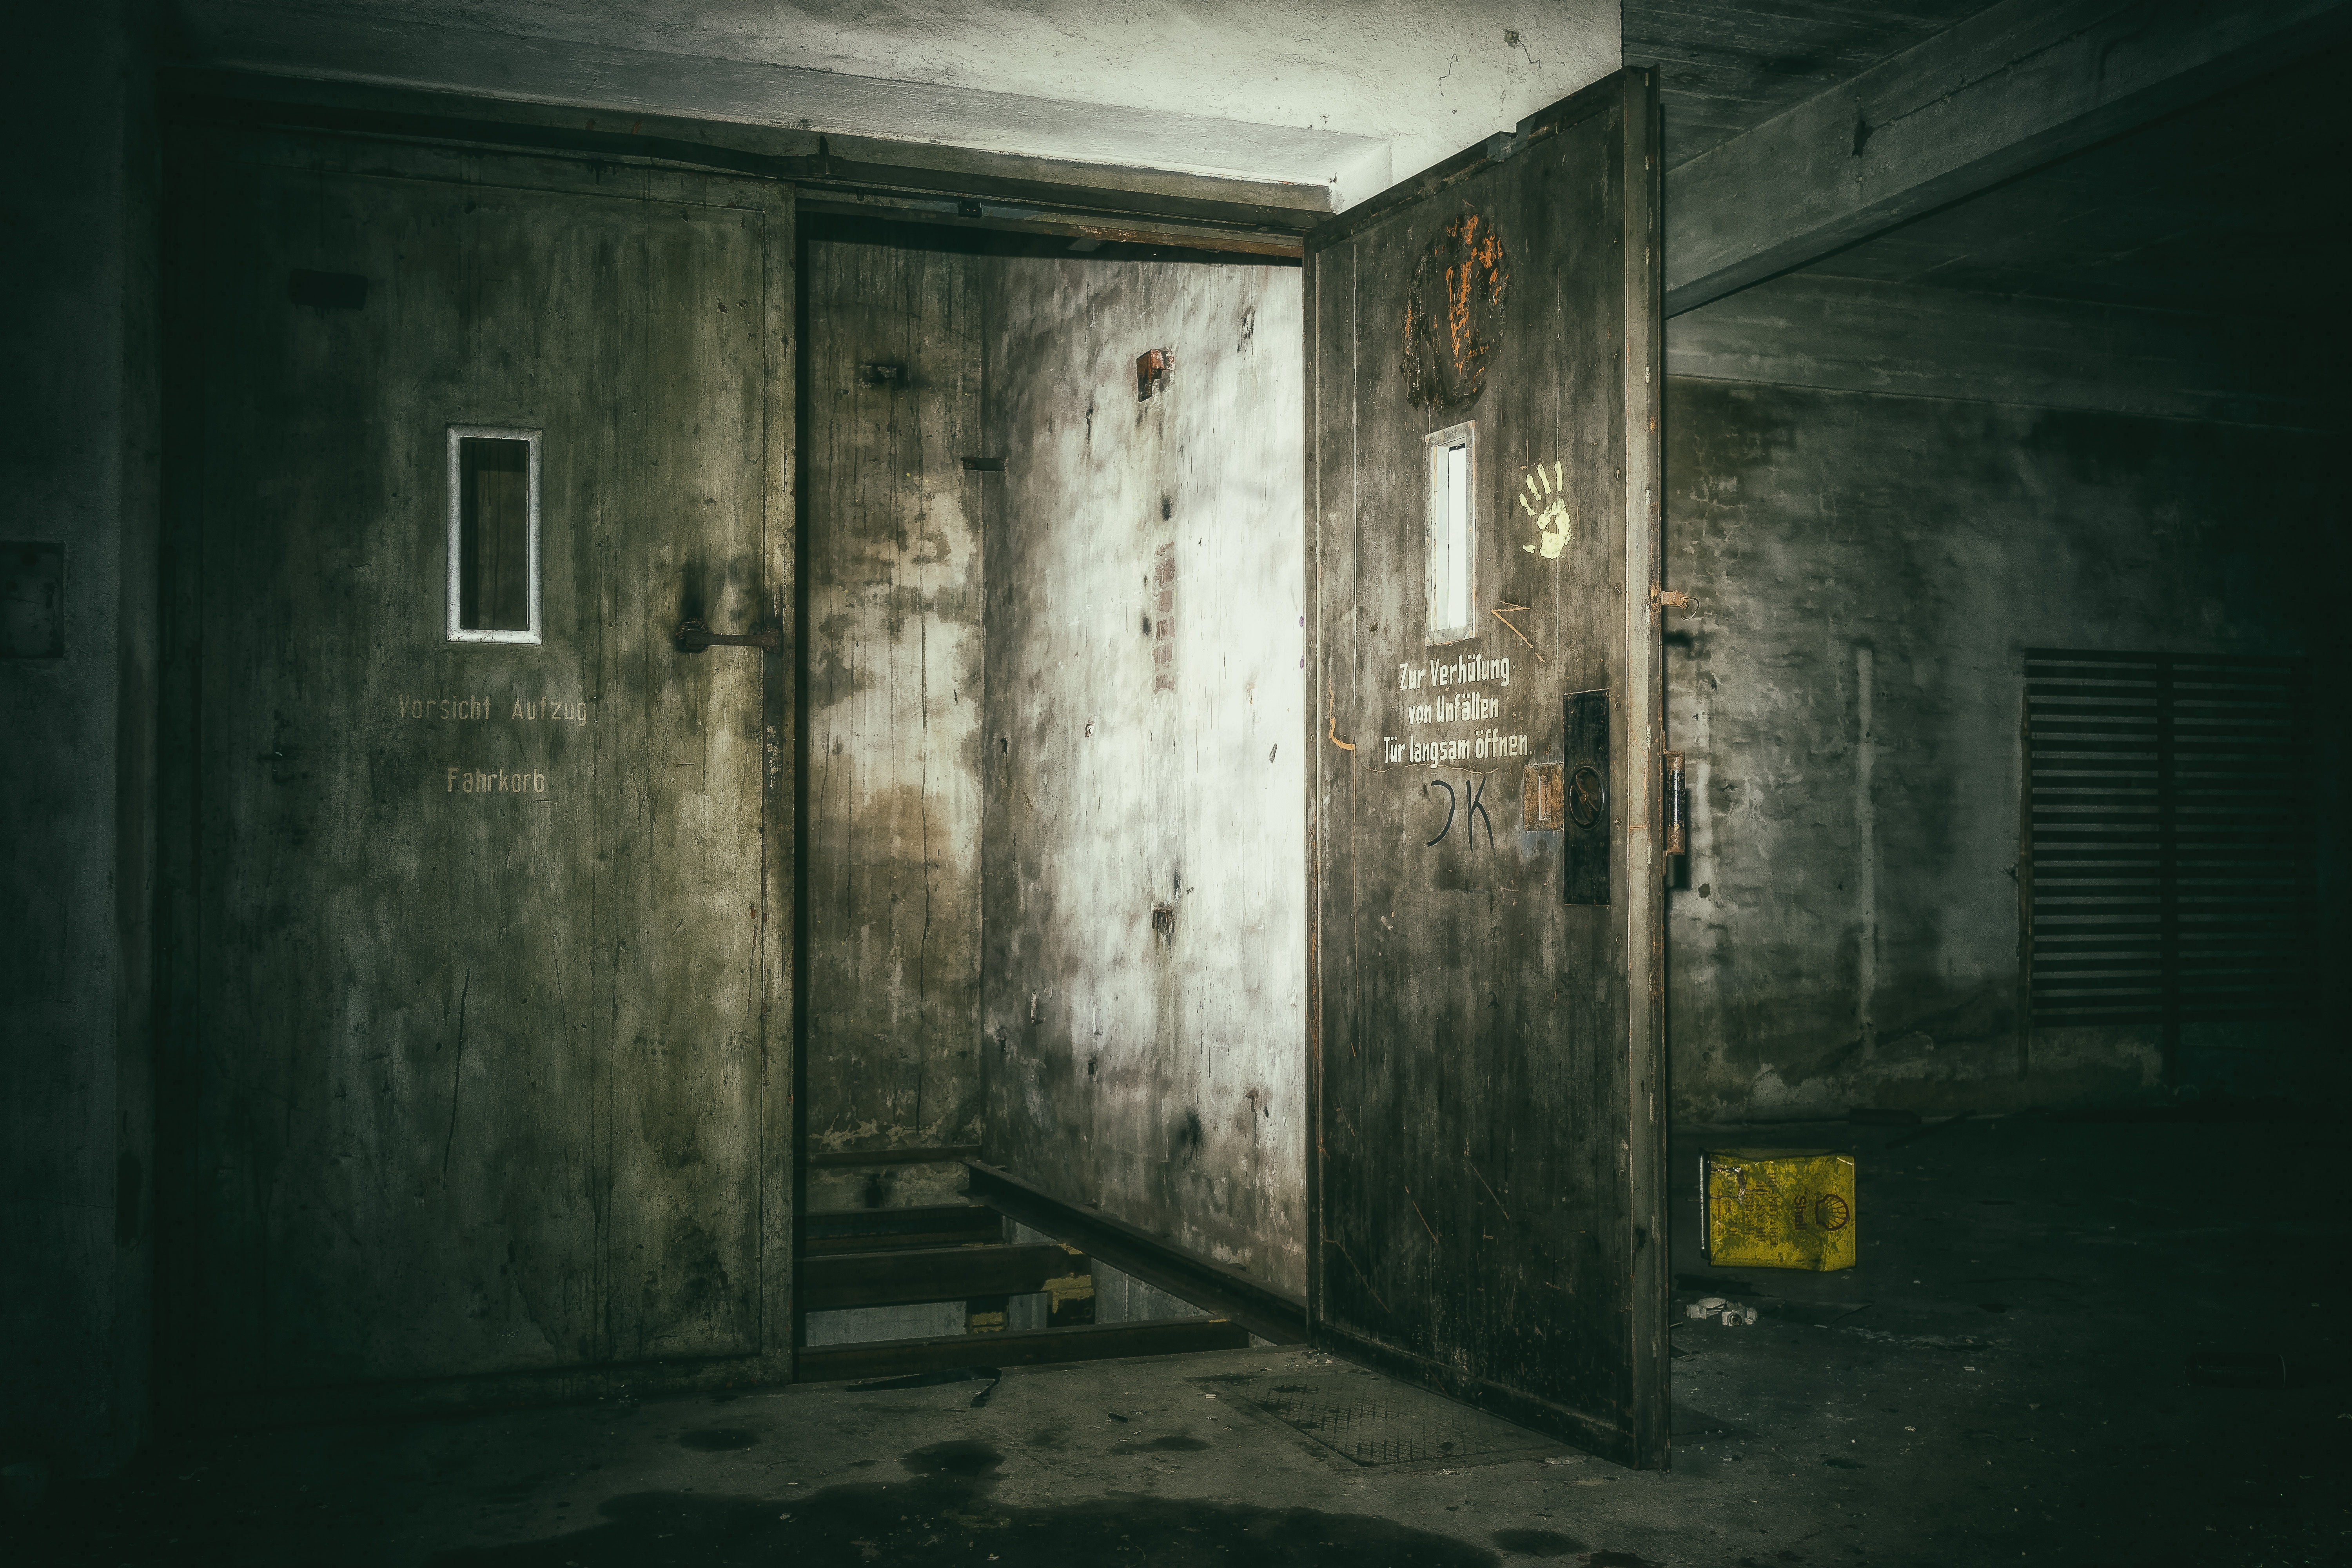
open, light, sunlight, texture, hole, window, old, alley, spooky, wall, mystical, dark, underground, broken, shadow, dirty, darkness, empty, decay, door, destroyed, crash, fear, lift, weird, elevator, gloomy, horror, nightmare, mood, secret, leave, defect, lost places, keller, pforphoto, phenomenon, lapsed